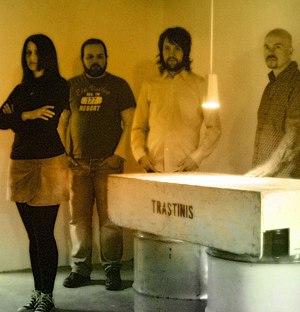
Anekdoten est un groupe de rock progressif suédois. Leur style musical est, à ses débuts, influencé par celle de King Crimson et Trettioåriga Kriget. Anekdoten est, avec Landberk et Änglagård, l'un des pionniers du renouveau du progressif suédois au début des années 1990.